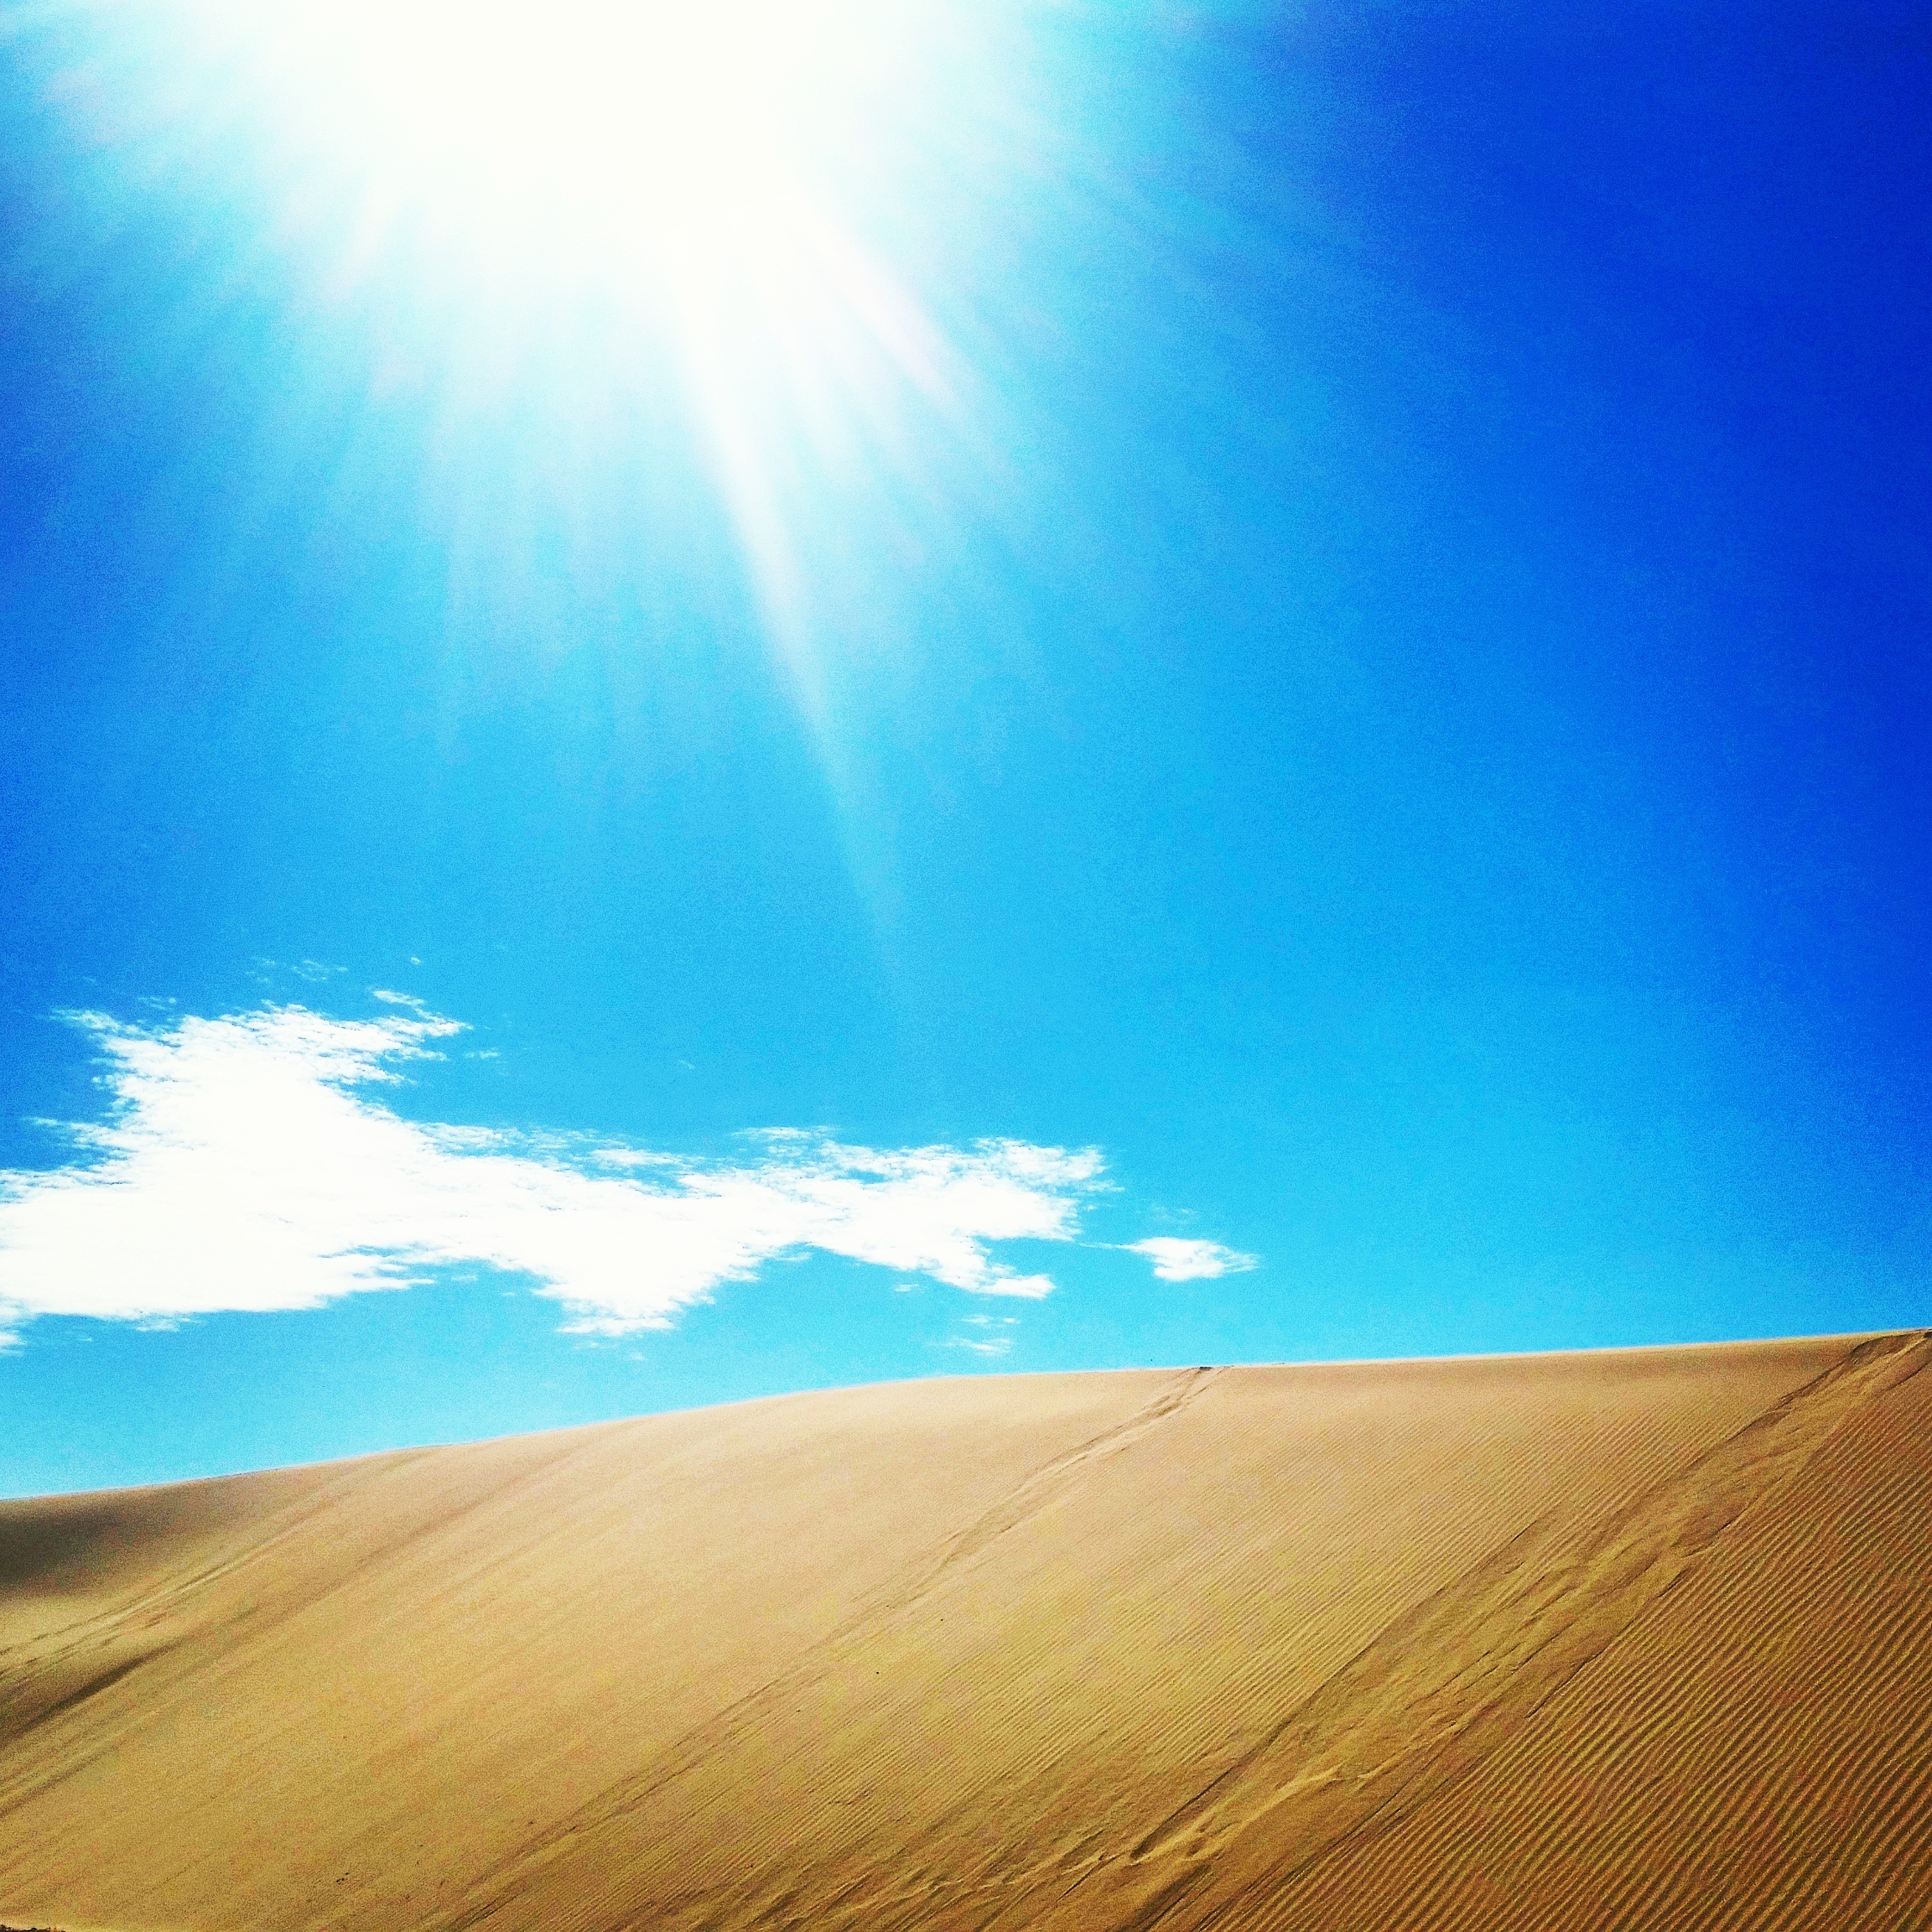
landscape, sea, sand, horizon, cloud, sky, sun, sunlight, atmosphere, plain, dunes, habitat, landform, natural environment, geographical feature, aeolian landform, atmosphere of earth, aralsk, the village of oktyabrsky